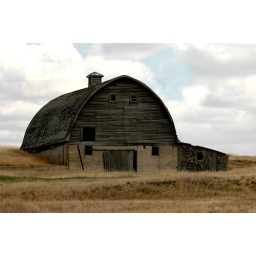
Old barn with rock and cement foundation near Provost Alberta